Virgin CrossCountry

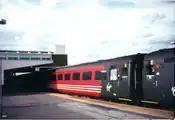
Mark 2 carriage at Banbury in 2001

Amid the privatisation of British Rail during the mid 1990s, the newly formed Virgin Rail Group submitted multiple bids to operate several different train franchises, including Gatwick Express, InterCity CrossCountry and InterCity West Coast. It was successful in winning the latter two, both scheduled to run for 15 years, leading to the creation of Virgin CrossCountry and Virgin West Coast: During November 1996, it was announced that Virgin had been awarded the InterCity CrossCountry franchise. Services were operated by a wholly owned subsidiary, CrossCountry Trains Limited. The company commenced operations on 5 January 1997.